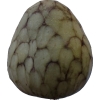
Label: cherimoya